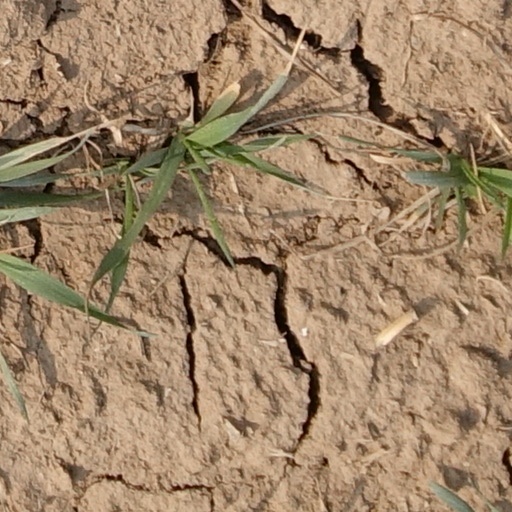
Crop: wheat